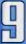
Number: 9